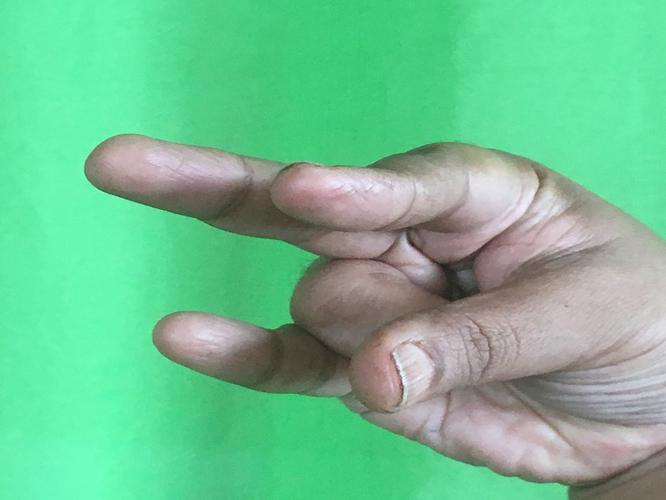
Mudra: Kangulam
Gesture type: single_hand